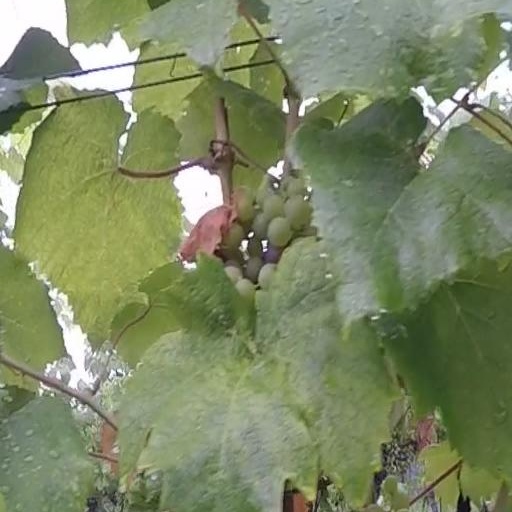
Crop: grape